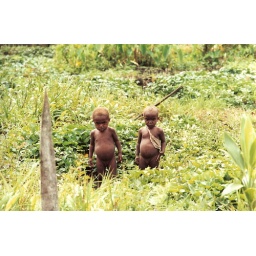
analogue, Wissel lake area, 2000, by Kiki van Bilsen